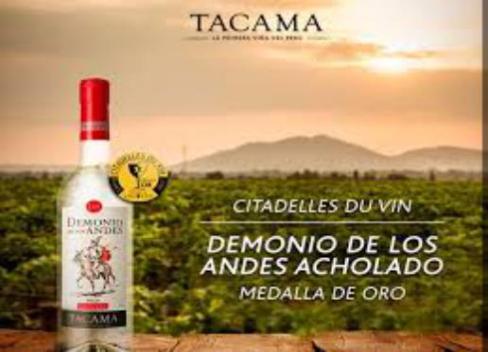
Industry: Food